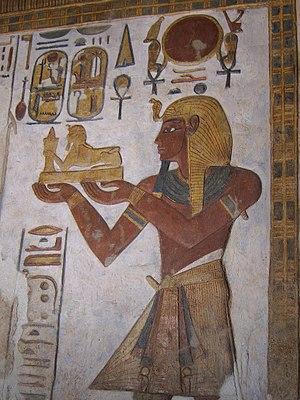
Relief du temple de Khonsou (temple de Karnak) représentant Ramses III (détail)